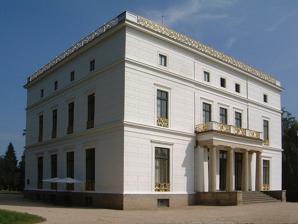
Building: Jenisch House
Country: Germany
Year built: 1834
Country house in Borough of Altona Jenisch House Jenisch-Haus Front elevation (2004) Interactive fullscreen map General information Type Country house Architectural style Neoclassical Location Borough of Altona Address Jenisch Park Othmarschen Baron-Voght-Str. 50, Hamburg Coordinates 53°33′9″N 9°51′56″E / 53.55250°N 9.86556°E / 53.55250; 9.86556 Construction started 1831 Completed 1834 Technical details Floor count 4 Design and construction Architect(s) Franz Forsmann [ de ] Karl Friedrich Schinkel Jenisch House ( Jenisch-Haus ) is a country house in Hamburg built in the 19th century and an example of Hanseatic lifestyle and neoclassical architecture . As of 2008, Jenisch House is the home of the Museum für Kunst und Kultur an der Elbe . It is located within the Jenisch park in the Othmarschen quarter. History The house was built by Franz Forsmann [ de ] and Karl Schinkel for Martin Johann Jenisch between 1831 and 1834. Jenisch used it as a country house. Location A view toward the Elbe river Jenisch House is located in Jenisch Park, Hamburg's oldest landscaped park and a protected area of 43 ha (110 acres). The park was landscaped by Caspar Voght as a model farm and arboretum about 1800. It is located in the former independent locality of Klein Flottbek, now part of the Othmarschen quarter of Hamburg with a view toward the Elbe river, often described as "magnificent". In 1828 Jenisch bought the farm and gardens from Voght and redesigned the area with the construction of his house. Jenisch Park participated in the Tag des offenen Denkmals , a national annual event of the Deutsche Stiftung Denkmalschutz , opening cultural heritage sites to the public, in 2007 and 2008. Architecture The house is designed as a large cube , with a basement, two main floors and an attic floor. The windows are in a 1-3-1 ratio and focus on the center. On the main floors the windows reach almost completely from the floor to the ceiling. The front of the house toward the park and Elbe river has a Doric portico , supporting a balcony. The large windows, the balcony, and the house opening into the park represent the relationship between architecture and nature. Functions The ground floor has prestigious salons, while the first floor contained the living areas and the attics were for the servants. As of 2008, the Museum für Kunst und Kultur an der Elbe is located in Jenisch House, using it for exhibitions, marriages and other events. A terrace is occupied by a café for the museum. Neighborhood Ernst Barlach House Jenisch House is located on the park's west side at Baron-Voght-Straße, a small residential street, and off Elbchaussee . The park itself reaches all the way down to the right bank of the Elbe river, at the other end somewhere near the Botanischer Garten Hamburg . The Elbchaussee has many listed buildings ; Jenisch House and Park are listed as well. The Ernst Barlach House , located in the park, is a museum for the work of the expressionist sculptor, printmaker and writer Ernst Barlach (1870–1938). See also Hamburg portal List of castles in Hamburg List of museums and cultural institutions in Hamburg References